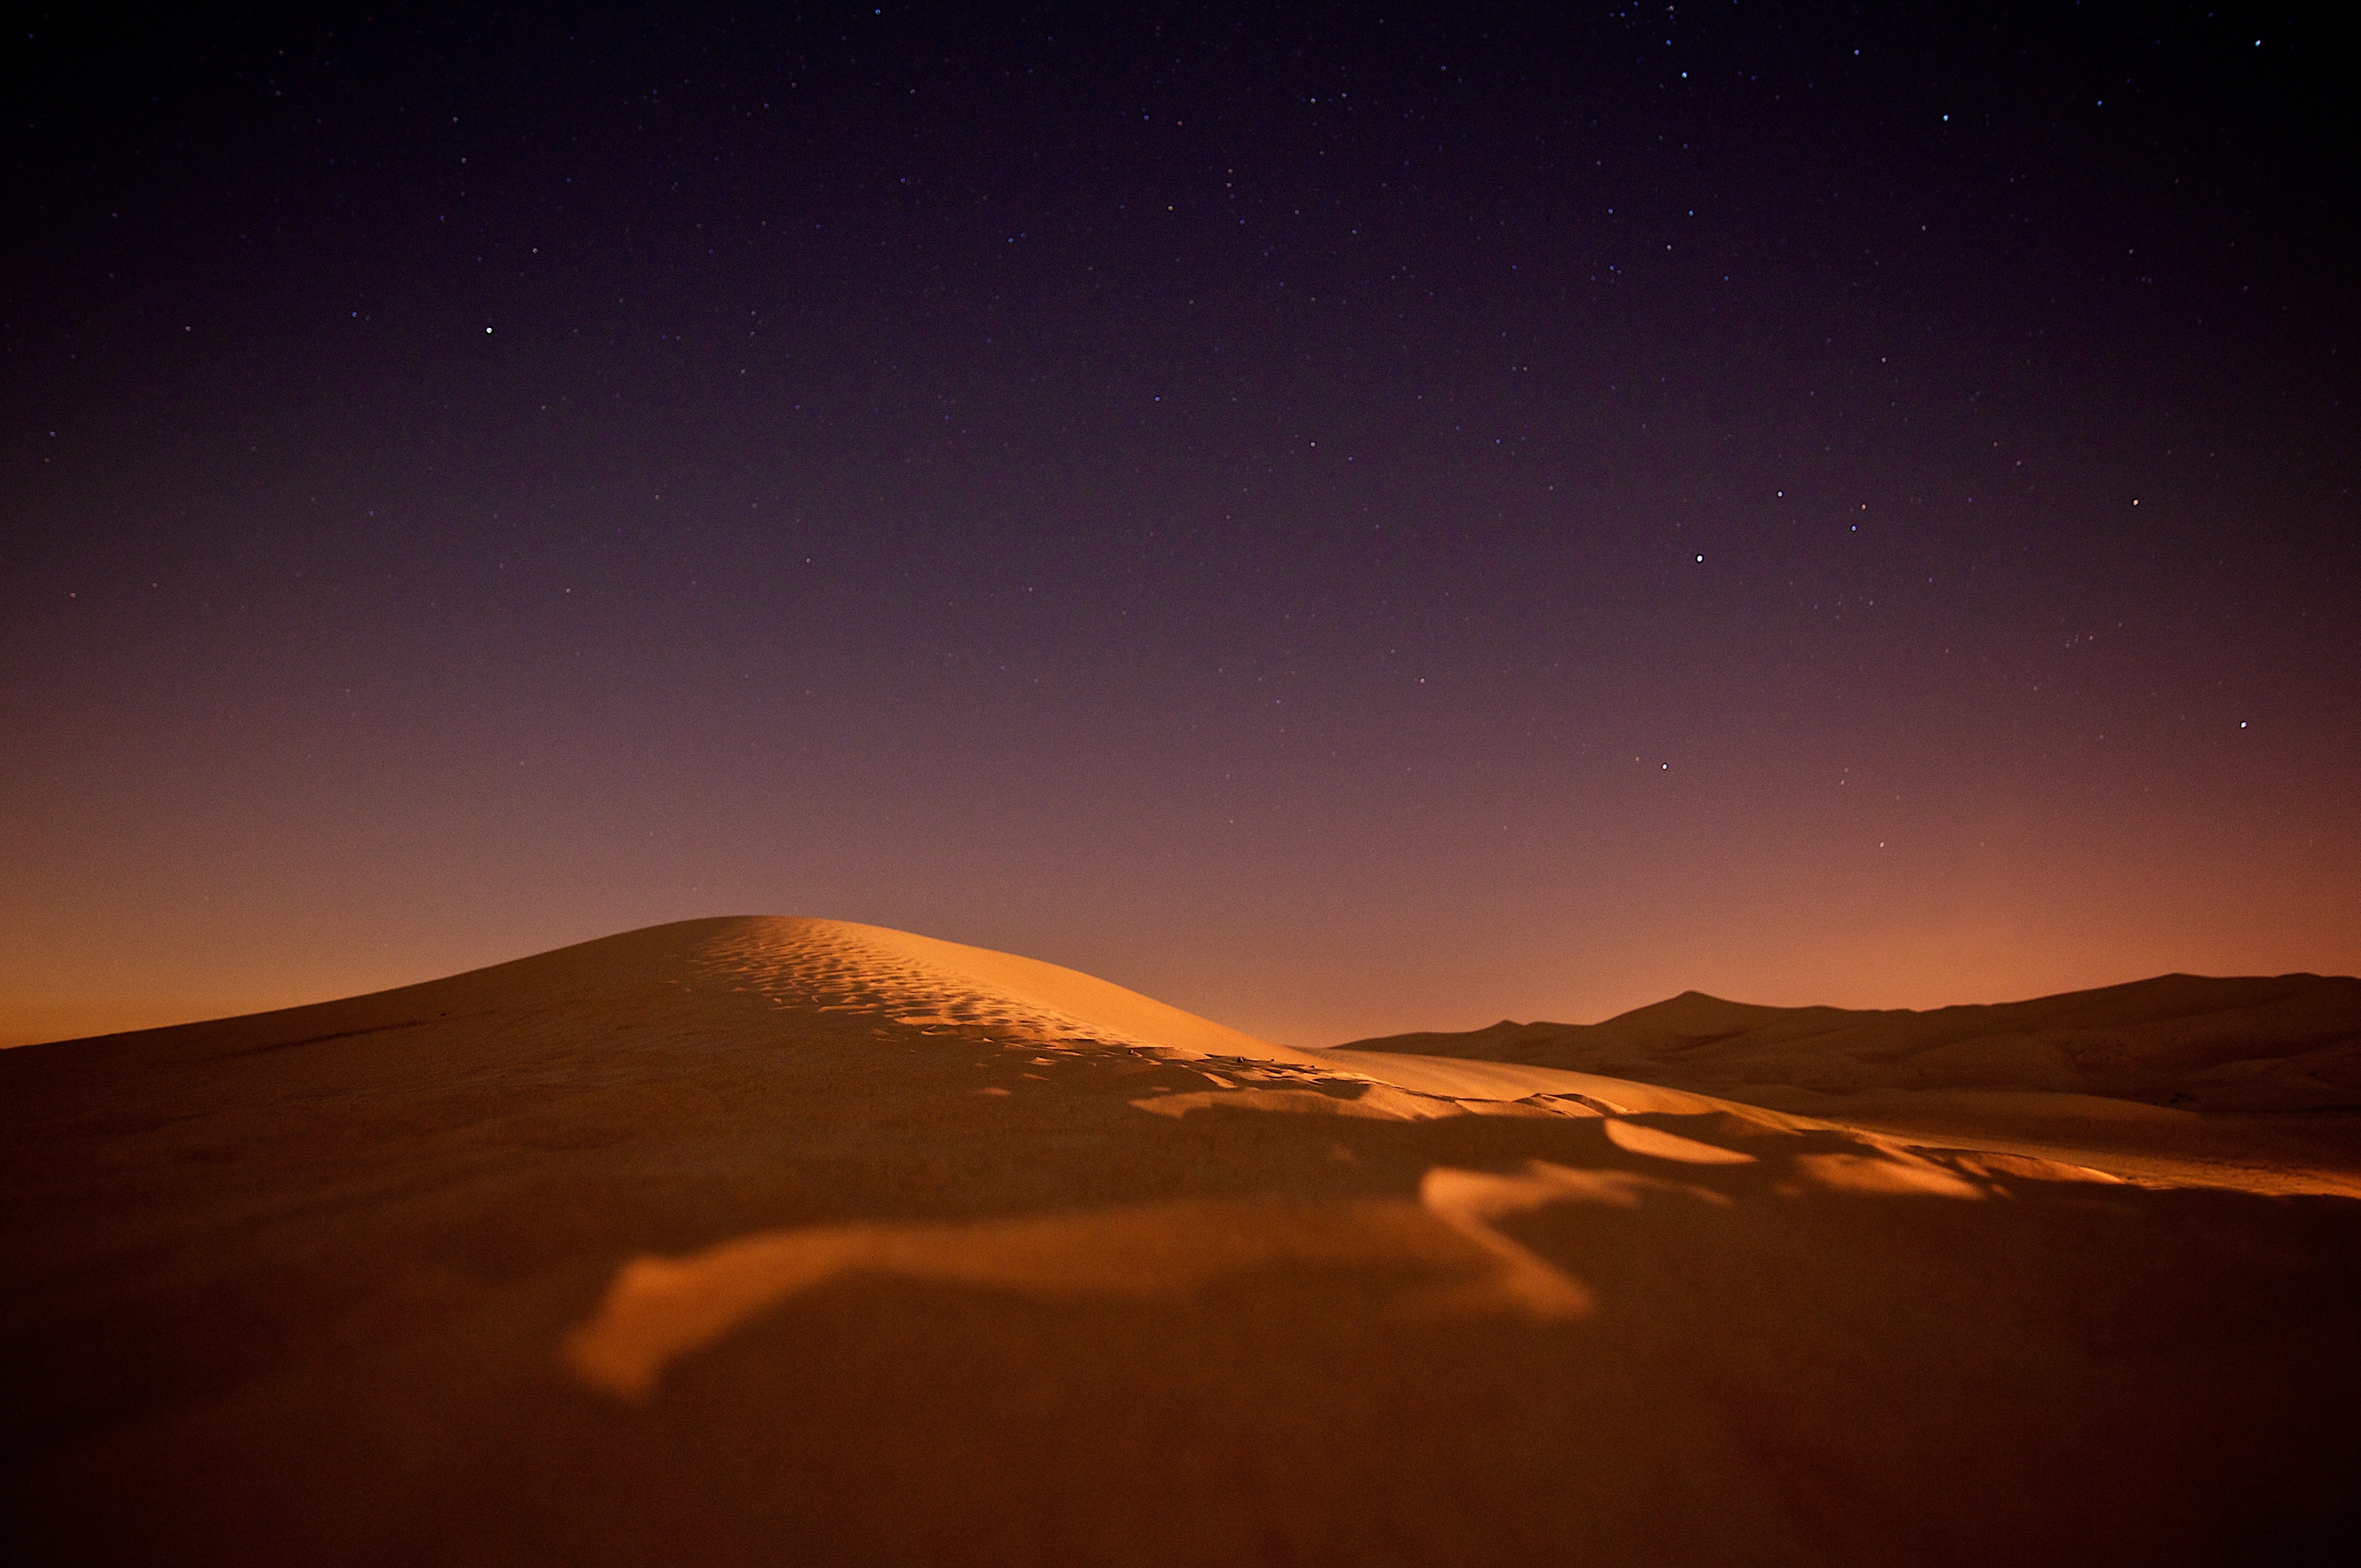
landscape, sand, horizon, sky, sunset, night, desert, dune, dawn, atmosphere, dark, dusk, aurora, stars, nightsky, sahara, landform, astronomical object, natural environment, aeolian landform